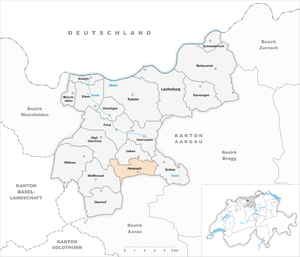
Herznach est une commune suisse du canton d'Argovie située dans le district de Laufenburg.